Bear Creek Camp Conservation Area

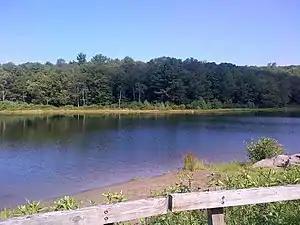
Lake at Bear Creek Camp Conservation Area

Bear Creek Camp Conservation Area is a park and conservation area in Bear Creek Township, Luzerne County, Pennsylvania. It is mostly made up of thick forests, streams, and lakes.